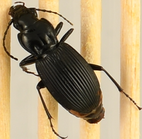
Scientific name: Pterostichus lachrymosus
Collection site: Mountain Lake Biological Station NEON (MLBS), plot MLBS_009